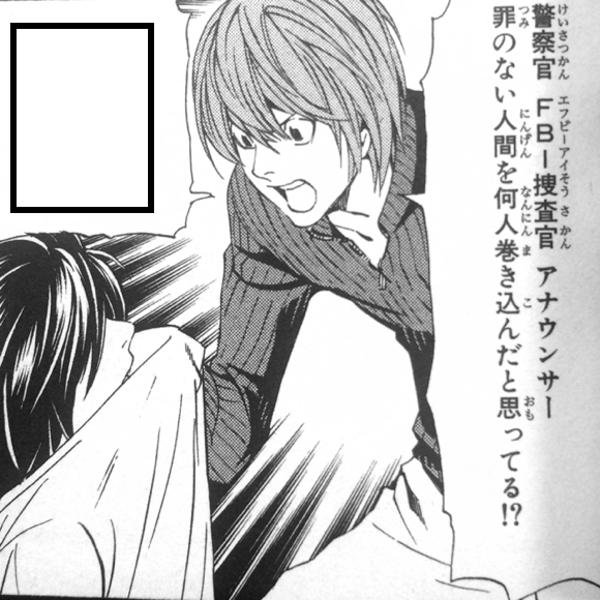
回答: ごめんなさい